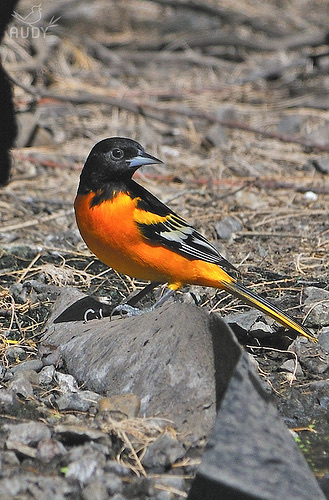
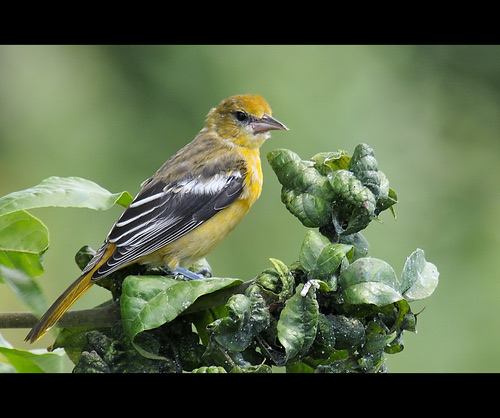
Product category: misc
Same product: yes